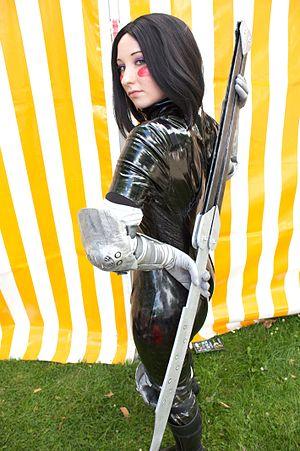
Cette page présente les différents personnages de l'univers de Gunnm et de sa suite Gunnm Last Order.